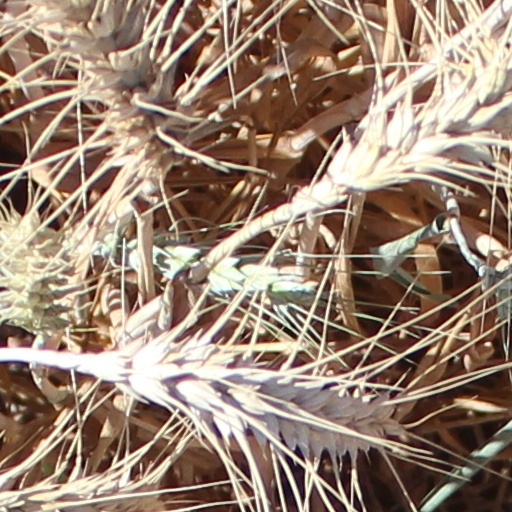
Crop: wheat